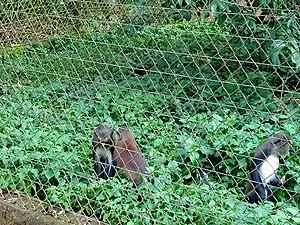
Primate Reserve sanctuary Mefou, located 5km from Mbalmayo, near Yaoundé